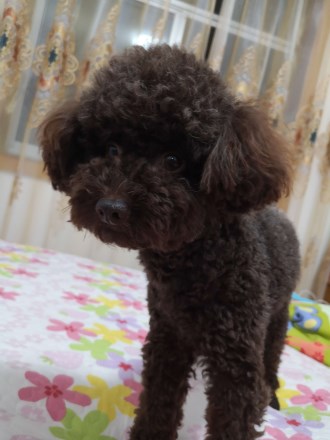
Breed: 7449-n000128-teddy